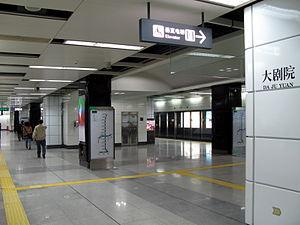
Grand Theater est une station du métro de Shenzhen, dans la province de Guangdong, en République populaire de Chine. Elle est sur la ligne 1 appelée aussi Ligne de Luo Bao et la ligne 2 appelée aussi Ligne de Shekou.